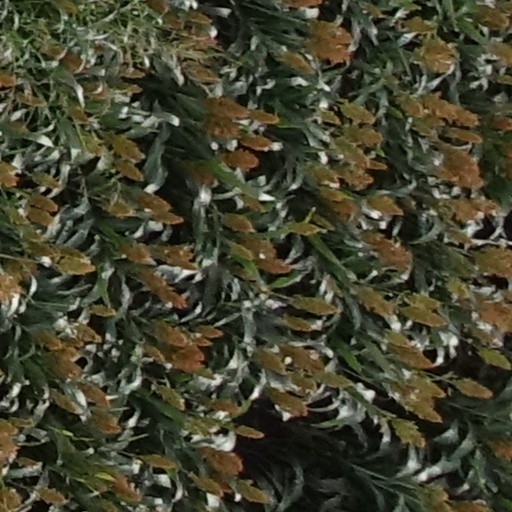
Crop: sorghum